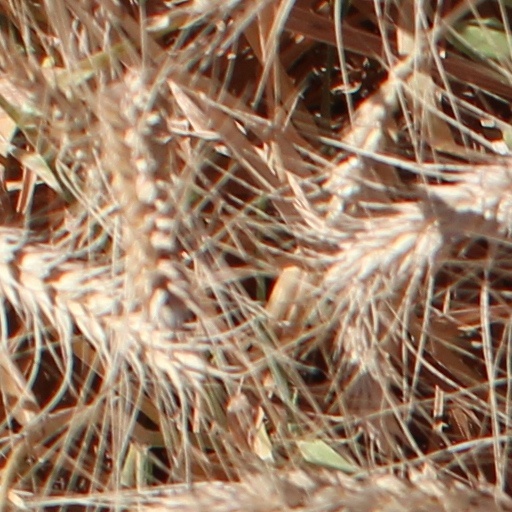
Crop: wheat